Loperamide

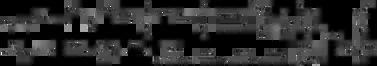
Synthetic route to Loperamide.

Loperamide is typically manufactured as the hydrochloride salt. Its main polymorph has a melting point of 224 °C and a second polymorph exists with a melting point of 218 °C. A tetrahydrate form has been identified which melts at 190 °C.